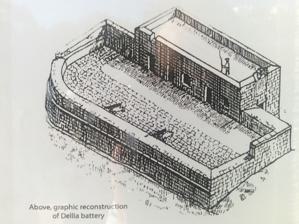
Building: Dellia Battery
Country: Unknown
Year built: 1715
Dellia Battery Batterija tad-Dellija St. Paul's Bay , Malta Graphic reconstruction of Dellia Battery Map of Dellia Battery Coordinates 35°56′42.1″N 14°23′7.9″E / 35.945028°N 14.385528°E / 35.945028; 14.385528 Type Artillery battery Site information Condition Coats of arms and inscription preserved as a monument Foundations possibly buried beneath modern road Site history Built 1715 Built by Order of Saint John Materials Limestone Fate Demolished, 1924 Dellia Battery ( Maltese : Batterija tad-Dellija ), also known as Vendôme Battery ( Maltese : Batterija ta' Vendôme ) or Pwales Right Battery ( Maltese : Batterija tal-Lemin tal-Pwales ), was an artillery battery in Xemxija Bay, limits of St. Paul's Bay , Malta . It was built by the Order of Saint John in 1715 as one of a series of coastal fortifications around the coasts of the Maltese Islands. It was demolished in 1924, but the coats of arms and inscription which were located above the main entrance still exist and are now a monument. History Dellia Battery was built in 1715 as part of the Order of Saint John's first building program of batteries and redoubts around the coasts of Malta. It was one of two batteries defending Xemxija Bay, the other one being Arrias Battery , which is still in existence. The battery consisted of a mostly rectangular gun platform with a rounded end, ringed by a low parapet. Its gorge was closed off by a rectangular blockhouse. The doorway was surmounted by the coats of arms of the Order, Grand Master Ramon Perellos y Roccaful and the Langue of France . The latter represented Philippe de Vendôme , who had a leading role in the construction of batteries in Malta. In 1770, the battery was armed with six 6-pounder iron guns, and was supplied with 420 rounds of roundshot and 90 rounds of grapeshot. Three of its guns were removed by 1785. In the early 20th century, the battery was a summer residence for the consul-general of Austria-Hungary , Antonio Muscat Fenech. At this point, an extension was added to the battery, and it flew the Union Jack and Austro-Hungarian ensign . Most of Dellia Battery was demolished in 1924 to make way for a new road, but the three escutcheons with coats of arms and a commemorative marble plaque which stood on the doorway were retained. The parapet was also retained, but it was eventually demolished after World War II when a roundabout was built in its place. Plinth with the battery's coats of arms and inscription Today, the only remains of the battery are the coats of arms and plaque which formerly stood on the doorway. These are mounted on a plinth on the side of the road. In addition, the foundations possibly still exist, buried under the modern road. The plinth containing the coats of arms and inscription is listed on the National Inventory of the Cultural Property of the Maltese Islands . Further reading Spiteri, Stepehen C. (1994). Fortresses of the Cross: Hospitaller Military Architecture (1136-1798) . Heritage Interpretation Services. p. 519. ISBN 9789990996531 . References